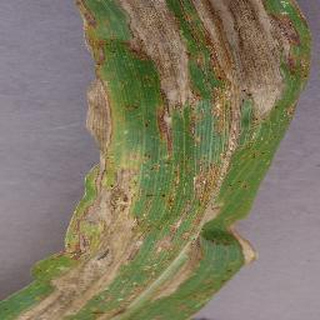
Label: corn_northern_leaf_blight